Jerry Haynes

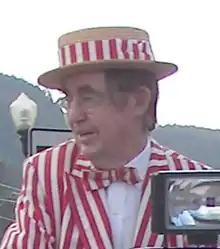
Jerry Haynes, dressed as Mr. Peppermint, participating in Red River, New Mexico 4th of July parade

Jerome Martin "Jerry" Haynes (January 31, 1927 – September 26, 2011) was an American actor from Dallas, Texas. He is most well known as Mr. Peppermint, a role he played for 30 years as the host of one of the longest-running local children's shows in television, the Dallas-based "Mr. Peppermint" (1961–1969), which was retitled "Peppermint Place" for its second run (1975–1996). He also had a long career in local and regional theater and appeared in more than 50 films. A 1944 graduate of Dallas' Woodrow Wilson High School, he was the father of Butthole Surfers frontman Gibby Haynes.